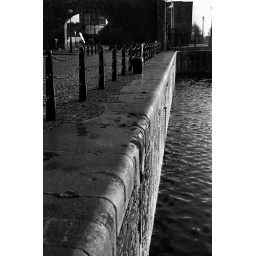
Taken on black and white film, then developed by hand in the darkroom.